CAESAR self-propelled howitzer

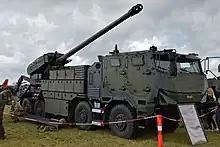
CAESAR 8x8 of the Royal Danish Army on a Tatra 817 chassis

The CAESAR 8x8 uses a modified Tatra 817 8x8 chassis, allowing a higher degree of mobility. It is fitted with an unarmoured forward control four-person cabin as standard, with an optional fully-armoured cabin. Gross vehicle weight would depend on the level of armour protection but is about 30 tonnes. It is powered by a 410 hp diesel engine and can hold 36 rounds. It was unveiled by Nexter at DSEI 2015.